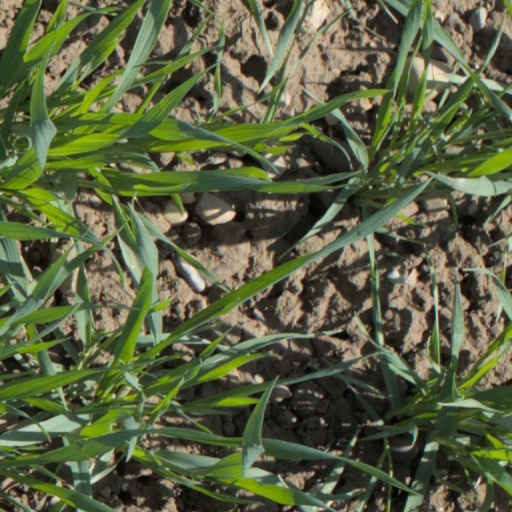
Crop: wheat